Transport on the Gold Coast, Queensland

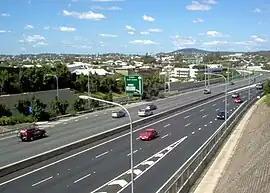
Pacific Motorway, the City's main connection to Brisbane and Northern New South Wales.

The Gold Coast main mode of transport is by private vehicles which has resulted in the city having an extensive road network for an Australian regional city. Gold Coast's road are managed by all three level of Governments.